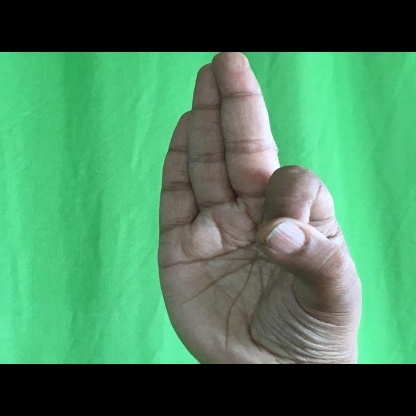
Mudra: Aralam